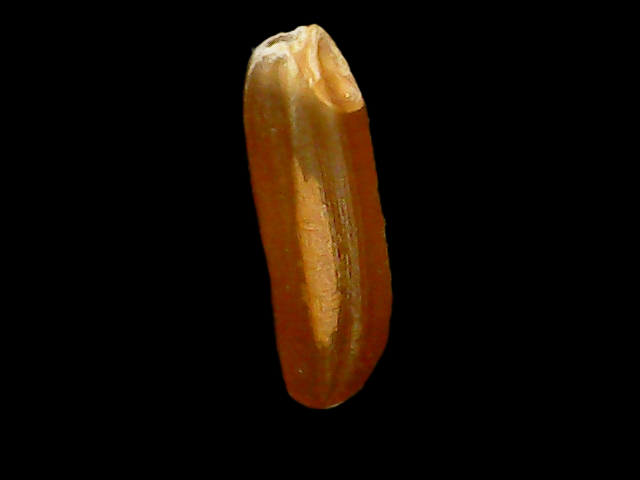
Rice variety: Binadhan20